Herbert Muirhead

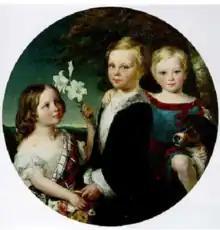
Francis Montagu Muirhead, Beatrix Marion Muirhead and Herbert (at right) with a dog in 1853

Muirhead was born at 3 Oriental Place, Brighton, the son of James Patrick Muirhead (1813–1898) and his wife Katharine Elizabeth née Boulton (1819–1890). His father was the biographer of James Watt, the engineer, and his mother was the granddaughter of Watt's partner, Matthew Boulton.